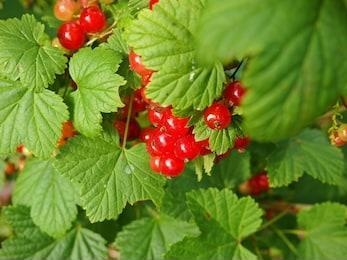
Label: redcurrant